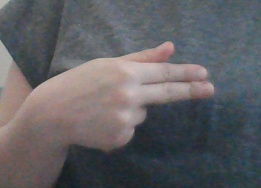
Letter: ghain